Ricki Herbert

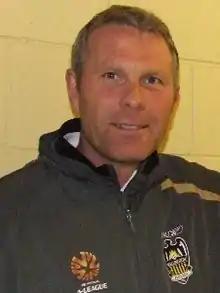
Herbert as manager of Wellington Phoenix in 2008

Ricki Lloyd Herbert (born 10 April 1961) is a New Zealand former footballer and manager. He is the current director of football at Hamilton Wanderers AFC.